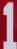
Number: 1